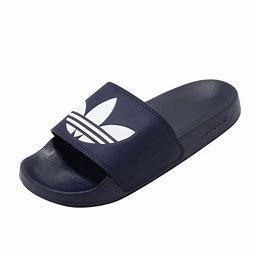
Brand: Adidas
Model: Adilette Lite